Lamya Essemlali

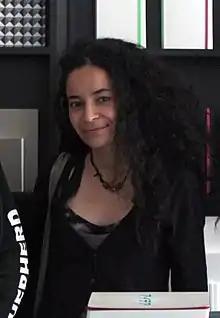
Essemlali in 2012

Lamya Essemlali (born 1979) is a French environmental activist, of Moroccan origin. She's the co-founder and president of Sea Shepherd France, the French branch of the anti-poaching organisation Sea Shepherd Conservation Society. She is also co-director of Sea Shepherd Global and co-president of the non-governmental organisation Rewild.